Gustavo Cuéllar

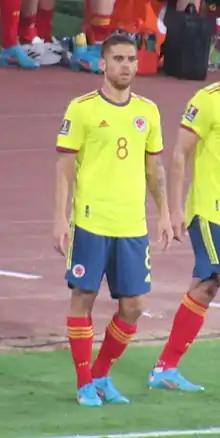
Cuéllar with Colombia in 2022

Gustavo Leonardo Cuéllar Gallegos (born 14 October 1992) is a Colombian professional footballer who plays as a midfielder for Campeonato Brasileiro Série A club Grêmio and the Colombia national team.